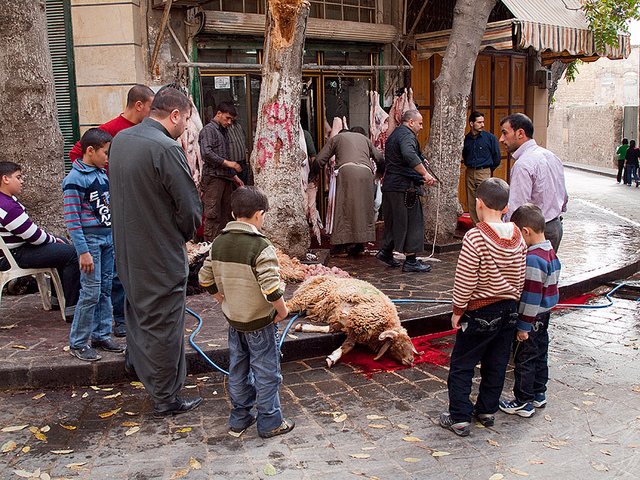
user: Given an image and a question. Answer the question in a short answer. Question: What happened to the sheep? Short Answer:
assistant: died